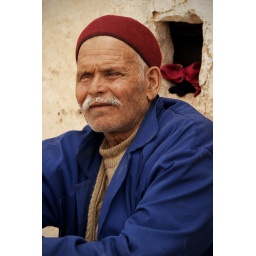
old blind guy who was sitting with woman in red